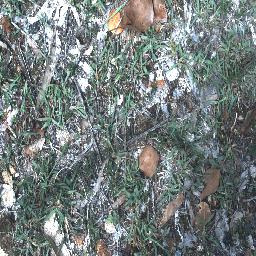
Label: negative